1st Missouri Field Battery

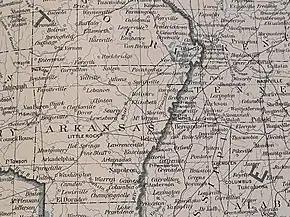
Map of key points in Arkansas, including Van Buren, Little Rock, and Pine Bluff

By January 6, 1863, the battery had been transferred to Little Rock, Arkansas, where Roberts resigned. Lieutenant Samuel T. Ruffner became commander of the battery, which adopted his name. In February, the unit boarded a steamboat for transport to the vicinity of Pine Bluff, Arkansas, which it reached on February 22. While near Pine Bluff, the battery was stationed at a position named Fort Pleasant under the authority of Brigadier General Daniel M. Frost. In June, the battery, as part of a formation commanded by Colonel John Bullock Clark Jr., moved to the area around the Mississippi River with the intent of interfering with Union shipping. Ruffner's Battery, which was armed with four 6-pounders at this time, was positioned in the vicinity of Gaines' Landing, along with the 8th and 9th Missouri Infantry Regiments. After firing on Union Navy shipping on June 22 and 27, Ruffner's Battery, along with the two infantry regiments, skirmished with the 25th Wisconsin Infantry Regiment, the 4th Ohio Battery, and elements of the 5th Illinois Cavalry Regiment on June 28, in the Gaines' Landing vicinity.